Nidhi Singh

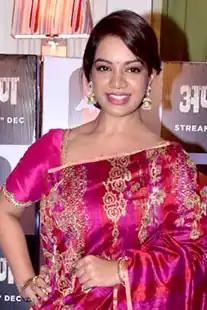
Nidhi at the trailer launch of "Apaharan" in 2018

Nidhi Singh is an Indian television and film actress. She is known for her character as Tanya Nagpal in "Permanent Roommates", an Indian web series created by The Viral Fever and Biswapati Sarkar (2014–16). In 2018 she appeared as Ayesha Kumar in the film "Dil Juunglee" alongside Taapsee Pannu and Saqib Saleem. She made her debut through a multilingual short film "Khuli Khidki" in 2013. Nidhi was nominated for the Indian Television Academy Award for Best Actress at the ITA Awards.